Question: Please indicate a possible affordance area of the hold_knife that can be used for holding
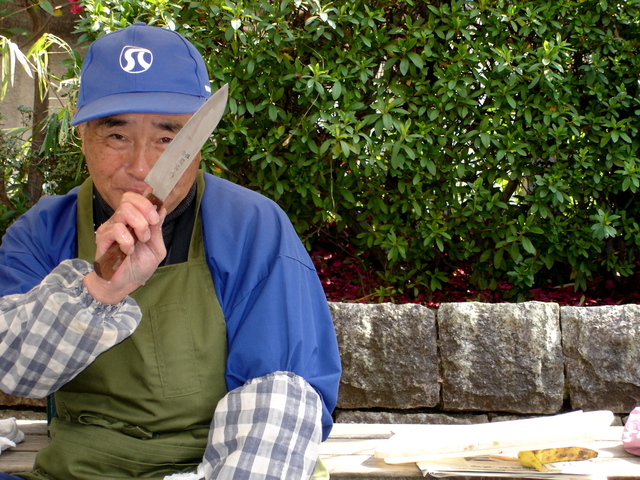
Answer: [88.576, 184.256, 159.165, 283.864]